Rotten Gut River

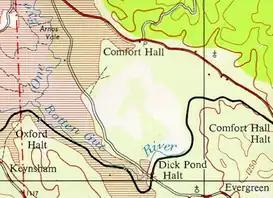
Extract from UK Directorate of Overseas Surveys 50K map of Jamaica showing the One Eye River.

The Rotten Gut River rises to the south-west of Comfort Hall, a small village, and flows south, then west then north in a large loop through the hamlet of Dick or Duck Pond, which brings it back to the same latitude it started from before heading generally north-west to its confluence with the One Eye River.